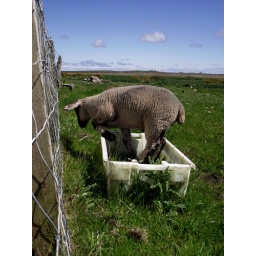
Malcolm in a fish box